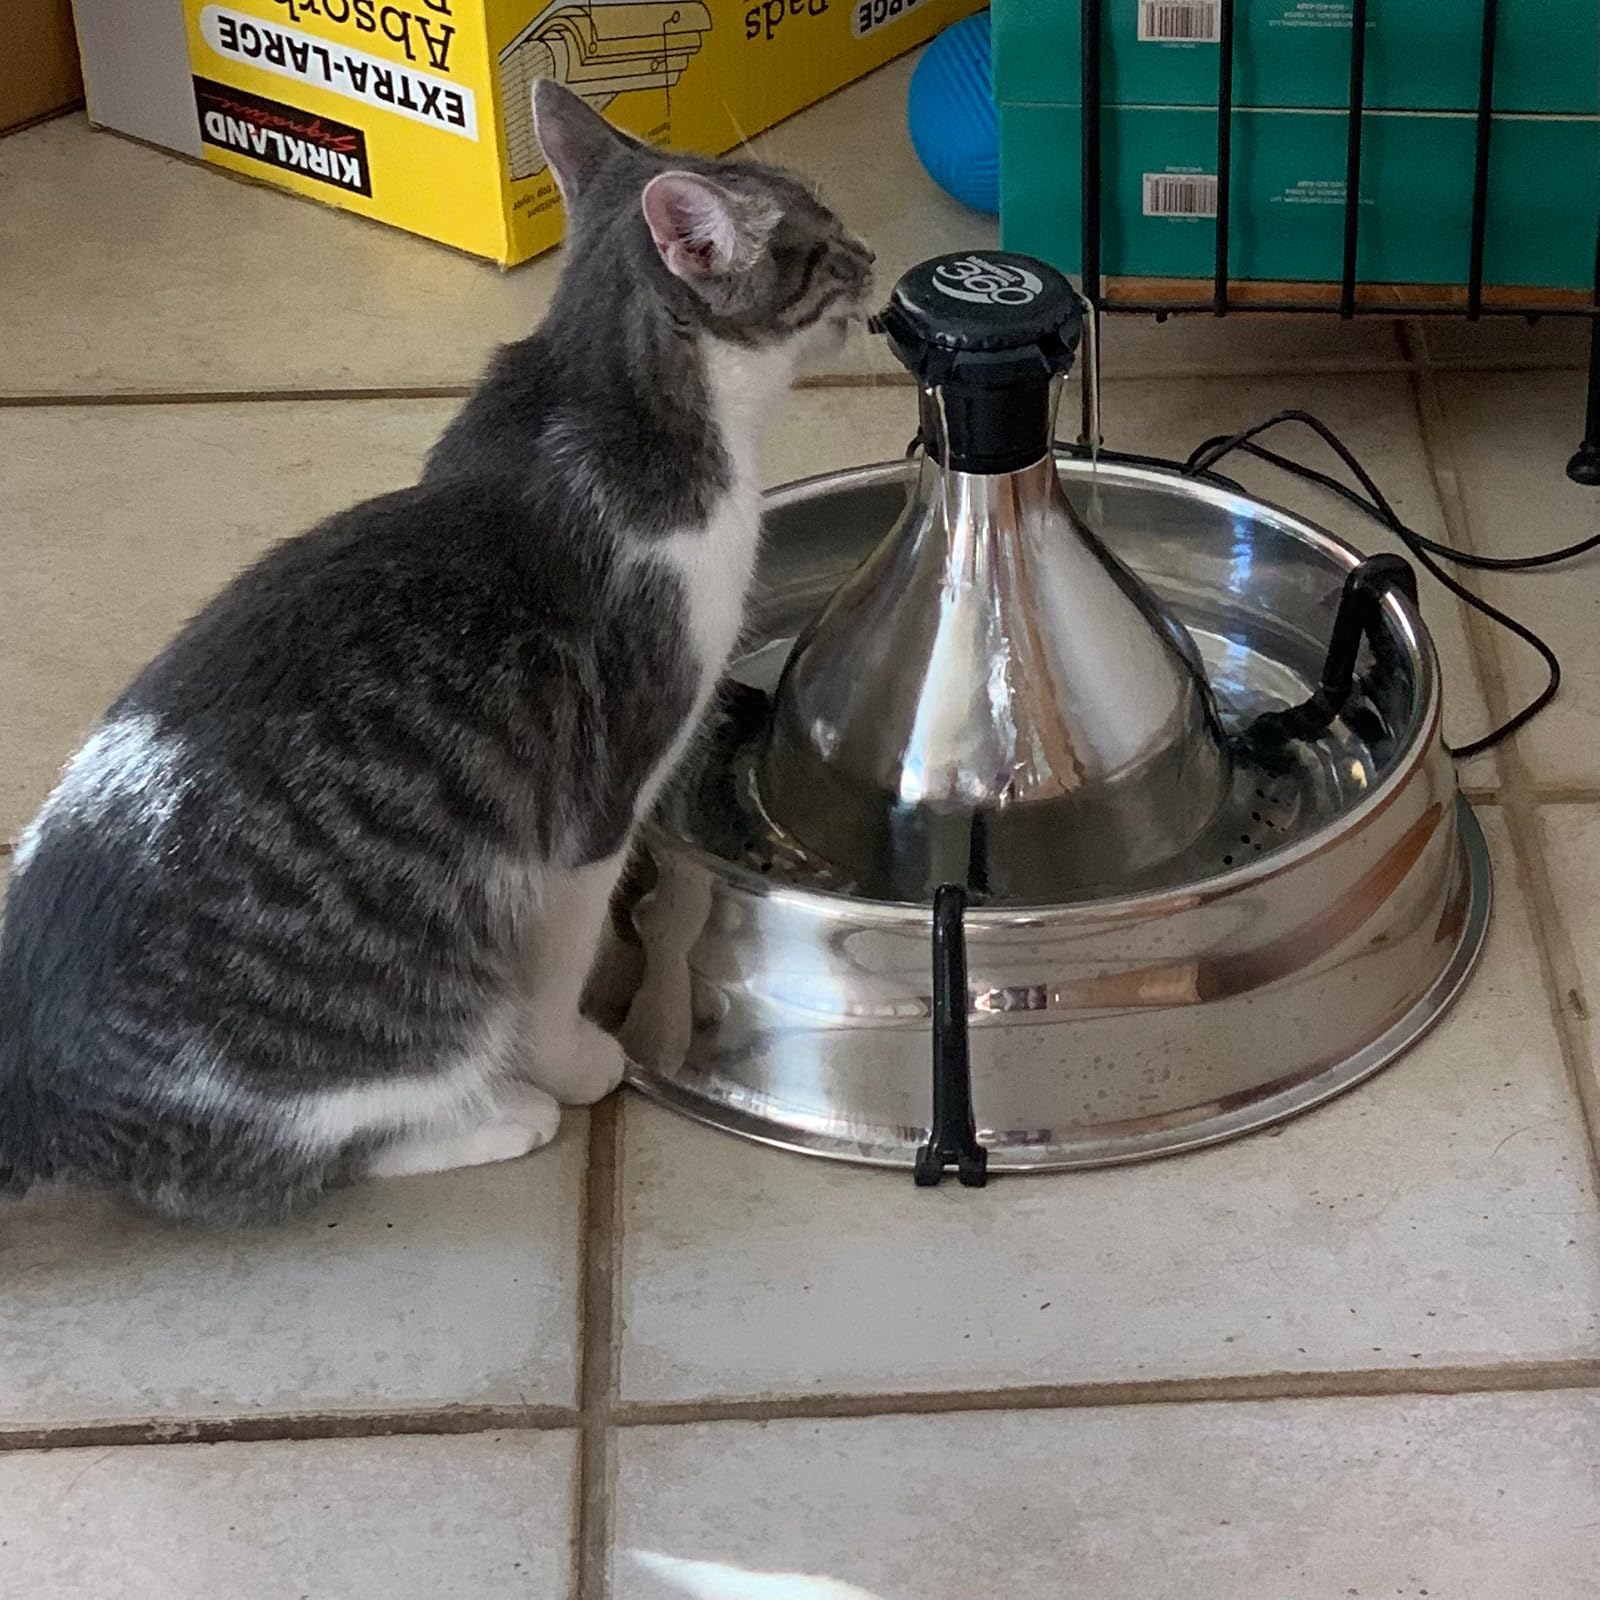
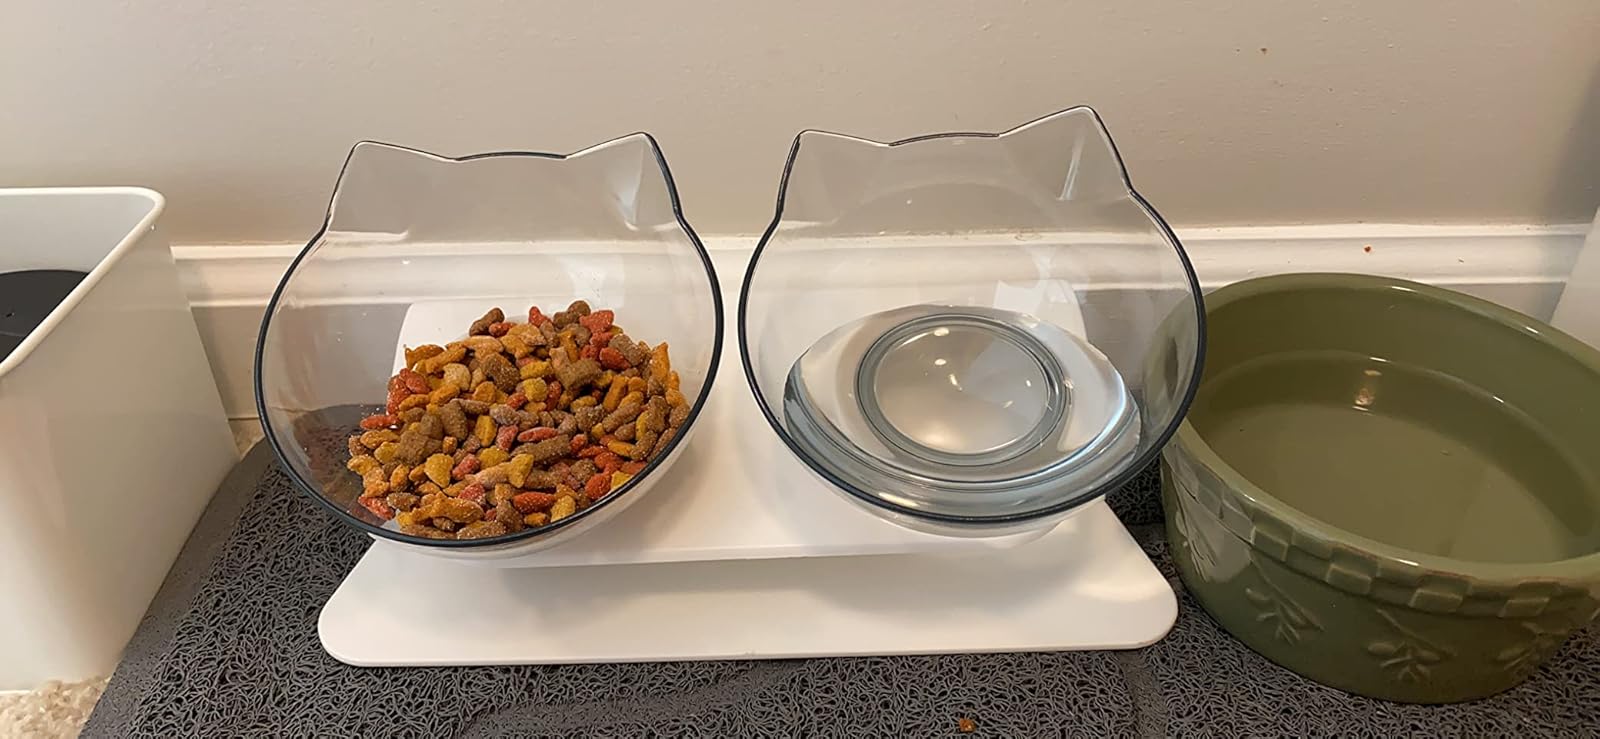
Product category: items_bowl
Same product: no